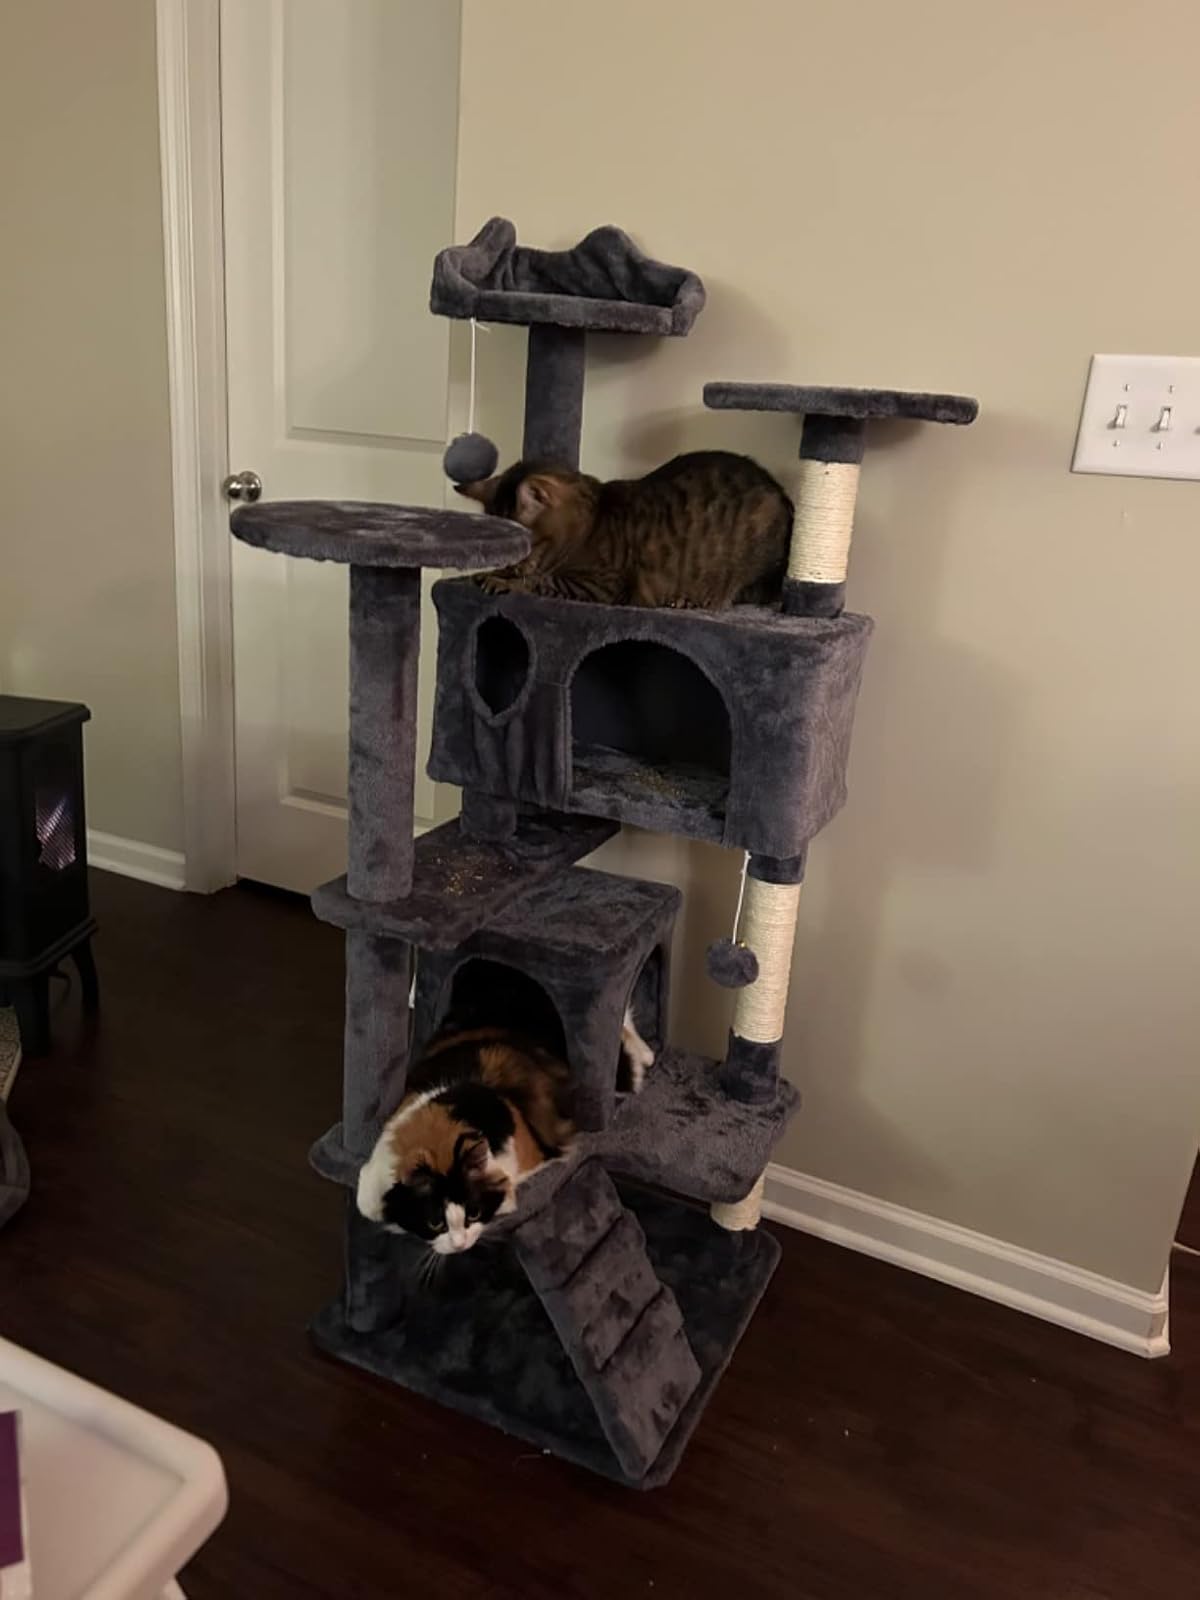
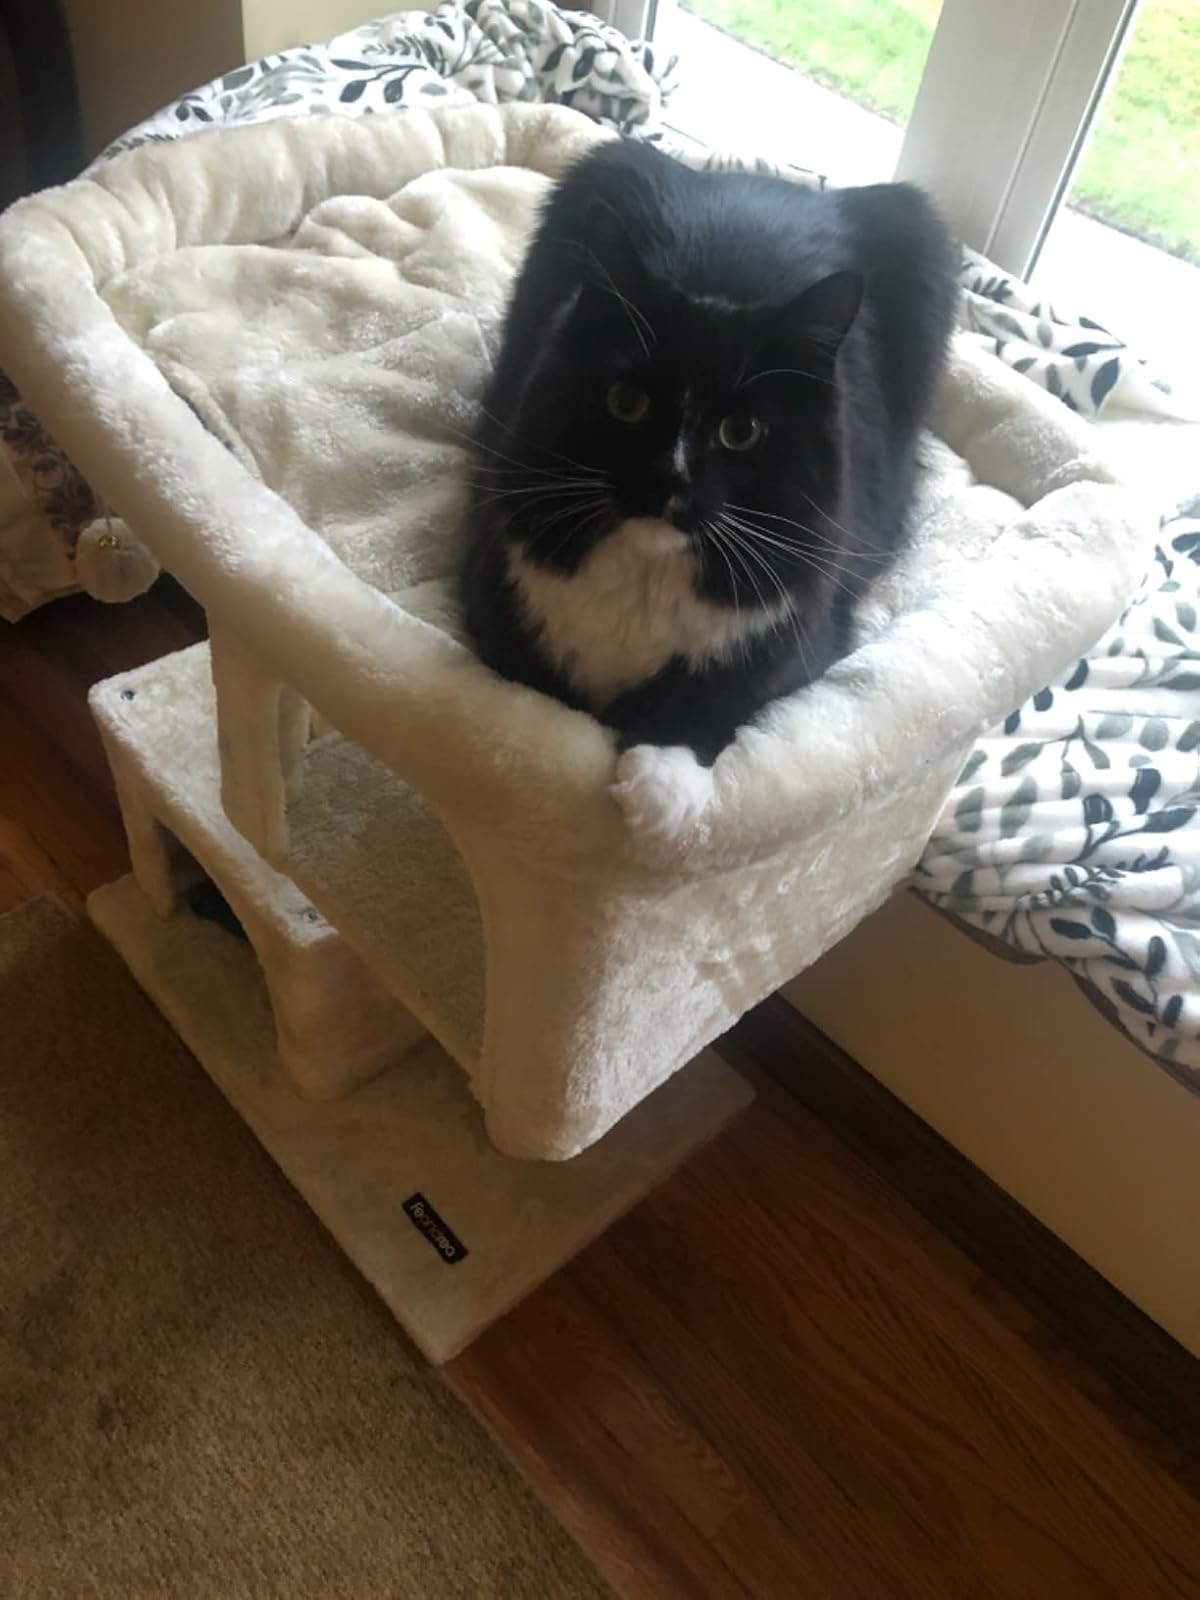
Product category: items_cat tree
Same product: no